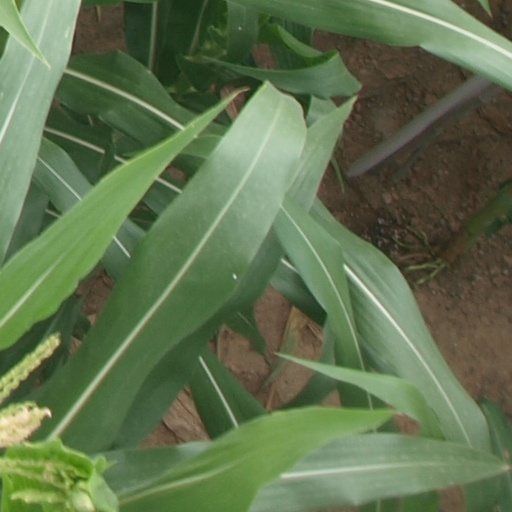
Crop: maize; corn